Elmia

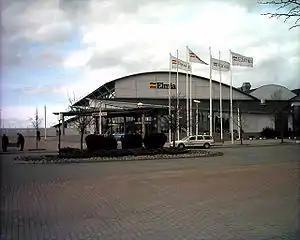
Elmia building, north entrance

Elmia Exhibition and Convention Centre is a trade fair in Jönköping, Sweden. The building was built in 1961 for agriculture trade fairs. Later it was expanded to also hold other trade fairs like boat and auto shows. The building has 34,000 square metres floor and is divided into 4 major halls and a few smaller ones.